Marlina the Murderer in Four Acts

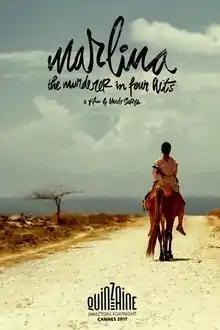
Teaser poster

Marlina the Murderer in Four Acts is a 2017 Indonesian neo-Western thriller film directed by Mouly Surya based on a story conceived by Garin Nugroho and a screenplay co-written by Surya and Rama Adi. The film's Western style, its feminist tone, and rural Indonesian setting led to the term "satay Western" being coined following its world premiere in the Directors' Fortnight section of the 2017 Cannes Film Festival.